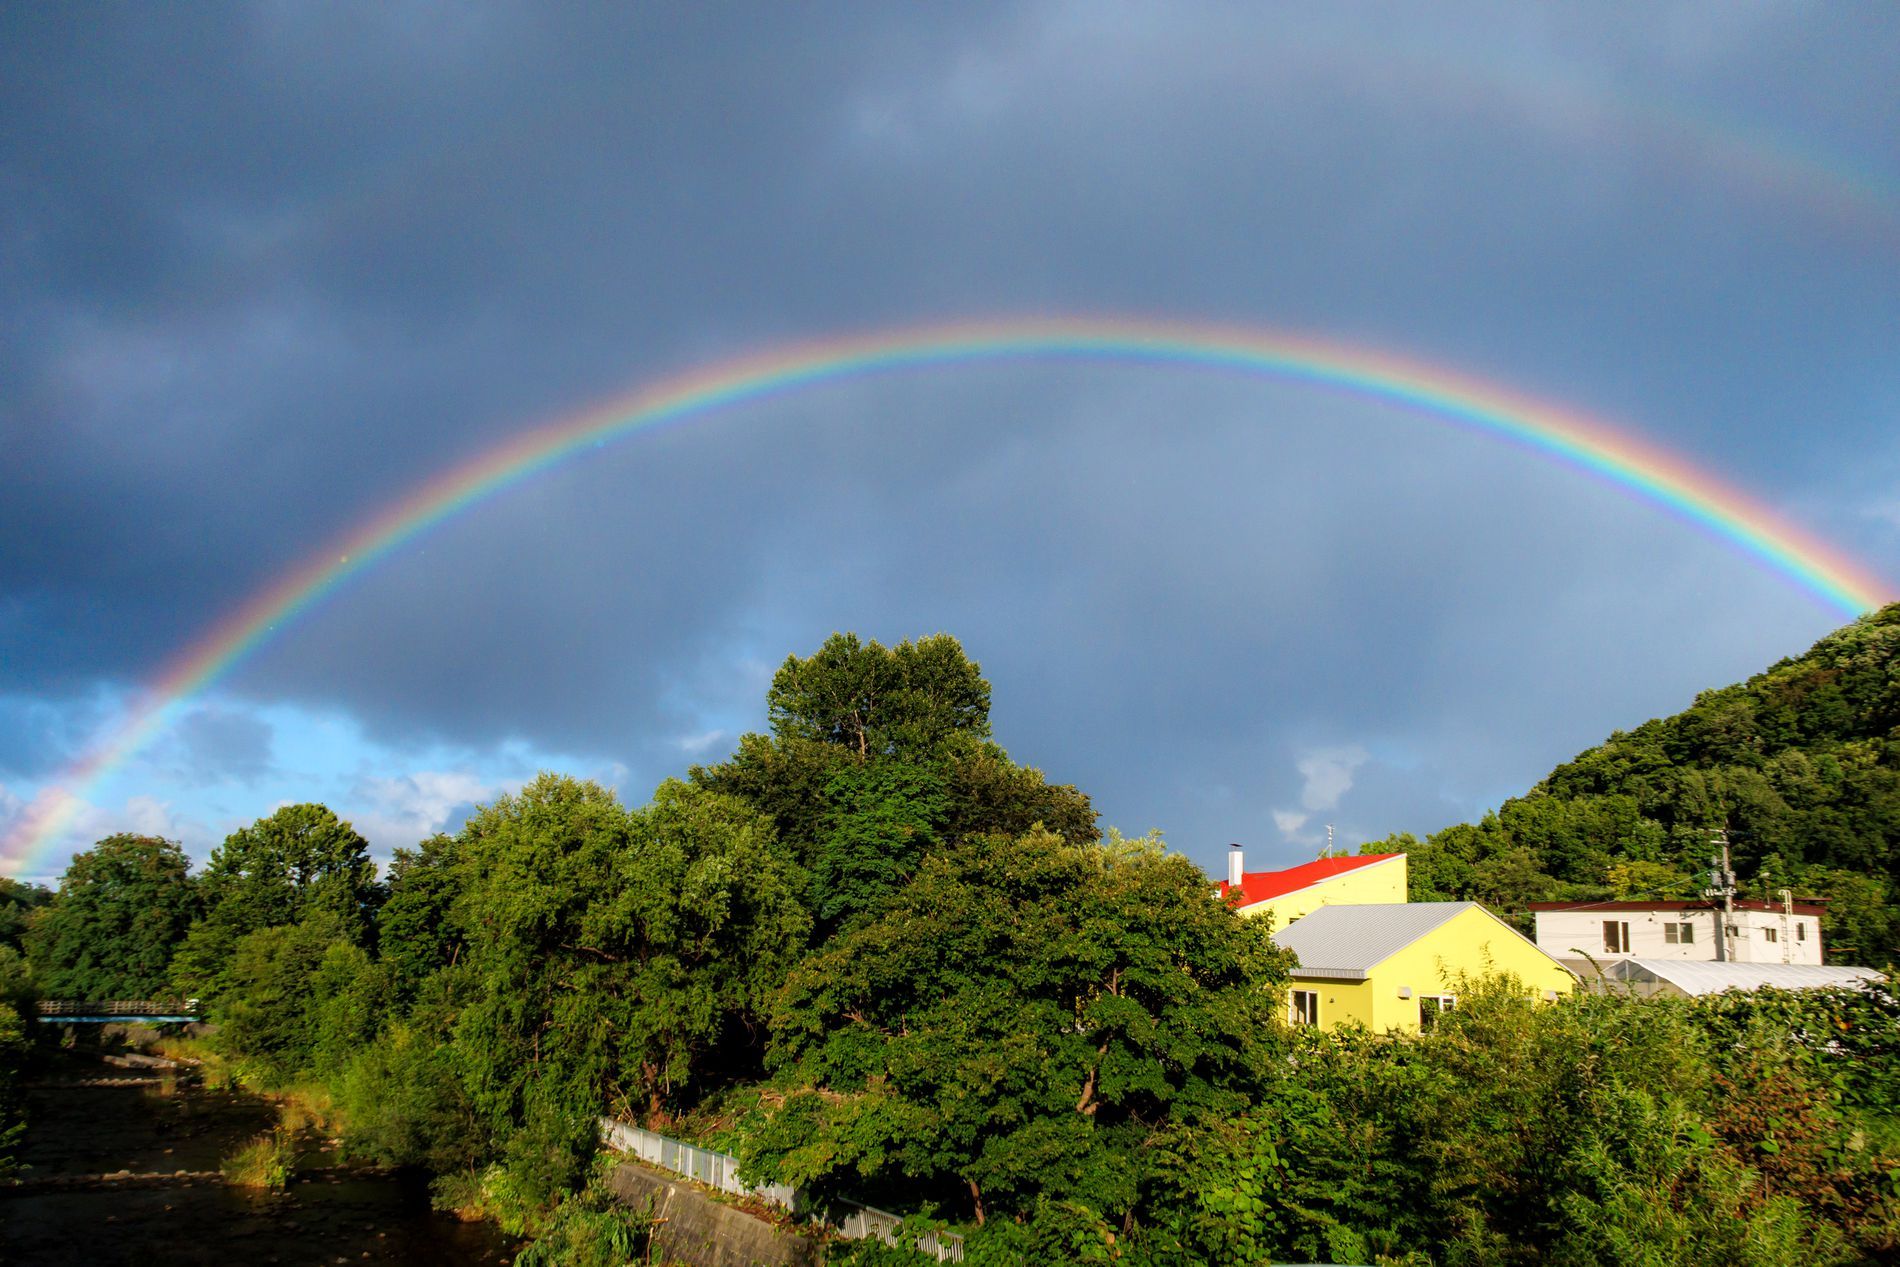
A rainbow Landscape
A landscape featuring a rainbow arching above a densely vegetated area, with a group of buildings nestled among the trees, and a clear sky overhead.
A wide-angle shot, captured in natural, soft daylight, shows the harmony between the shades of calming greenery and the blue sky to give a serene atmosphere and a sense of calmness.
Labels: Nature, Outdoors, Sky, Rainbow, Plant, Vegetation, Tree, Scenery, Grass, Architecture, Building, Shelter, Landscape, Housing, Countryside, Land, Woodland, Neighborhood, Cloud, Grove, Rainforest, Summer, House, Villa, Buildings
Camera: Canon Canon PowerShot G7 X Mark III
Lens: 8.8-36.8 mm
Aperture: F5
Exposure: 1/1600 sec
ISO: 250
Focal length: 8.8 mm